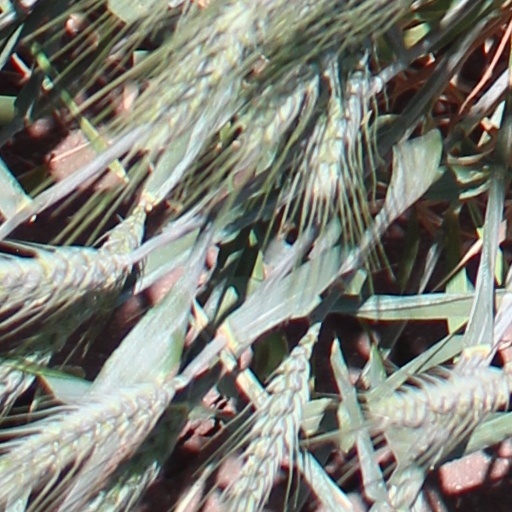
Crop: wheat